Differential coding

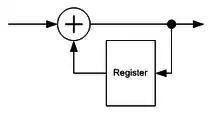
A block diagram representation of a differential encoder. Note that the output is dependent on both the current and previous register state.

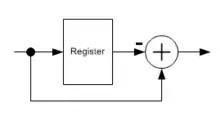
Another type of differential decoder.

A method illustrated above can deal with a data stream inversion (it is called "180° ambiguity"). Sometimes it is enough (e.g. if BPSK is used or if other ambiguities are detected by other circuits, such as a Viterbi decoder or a frame synchronizer) and sometimes it isn't.